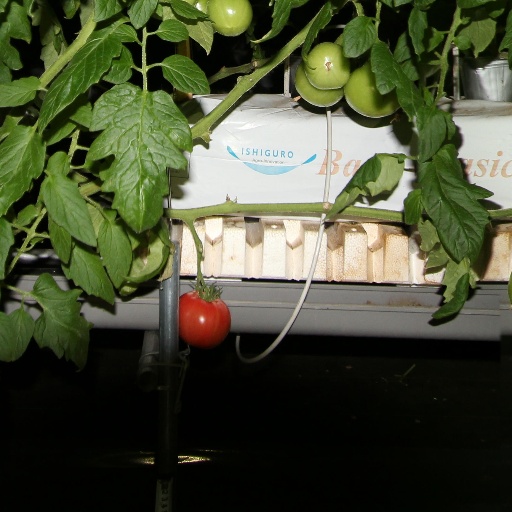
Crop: tomato